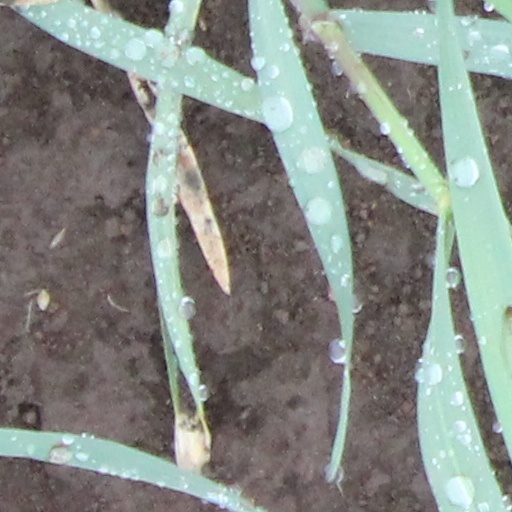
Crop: wheat